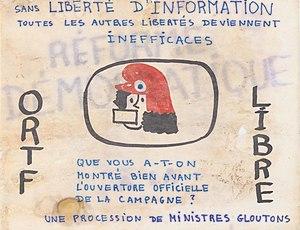
L'Office de radiodiffusion-télévision française est un établissement public à caractère industriel et commercial créé en 1964 et remplacé en 1974, ayant pour mission la tutelle de la radiodiffusion et de la télévision publique, la gestion des émetteurs et de la production audiovisuelle nationales et régionales.